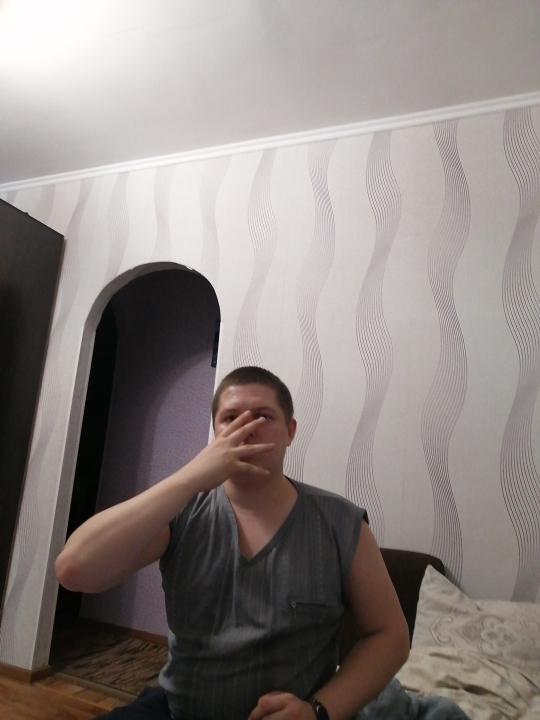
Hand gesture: no_gesture